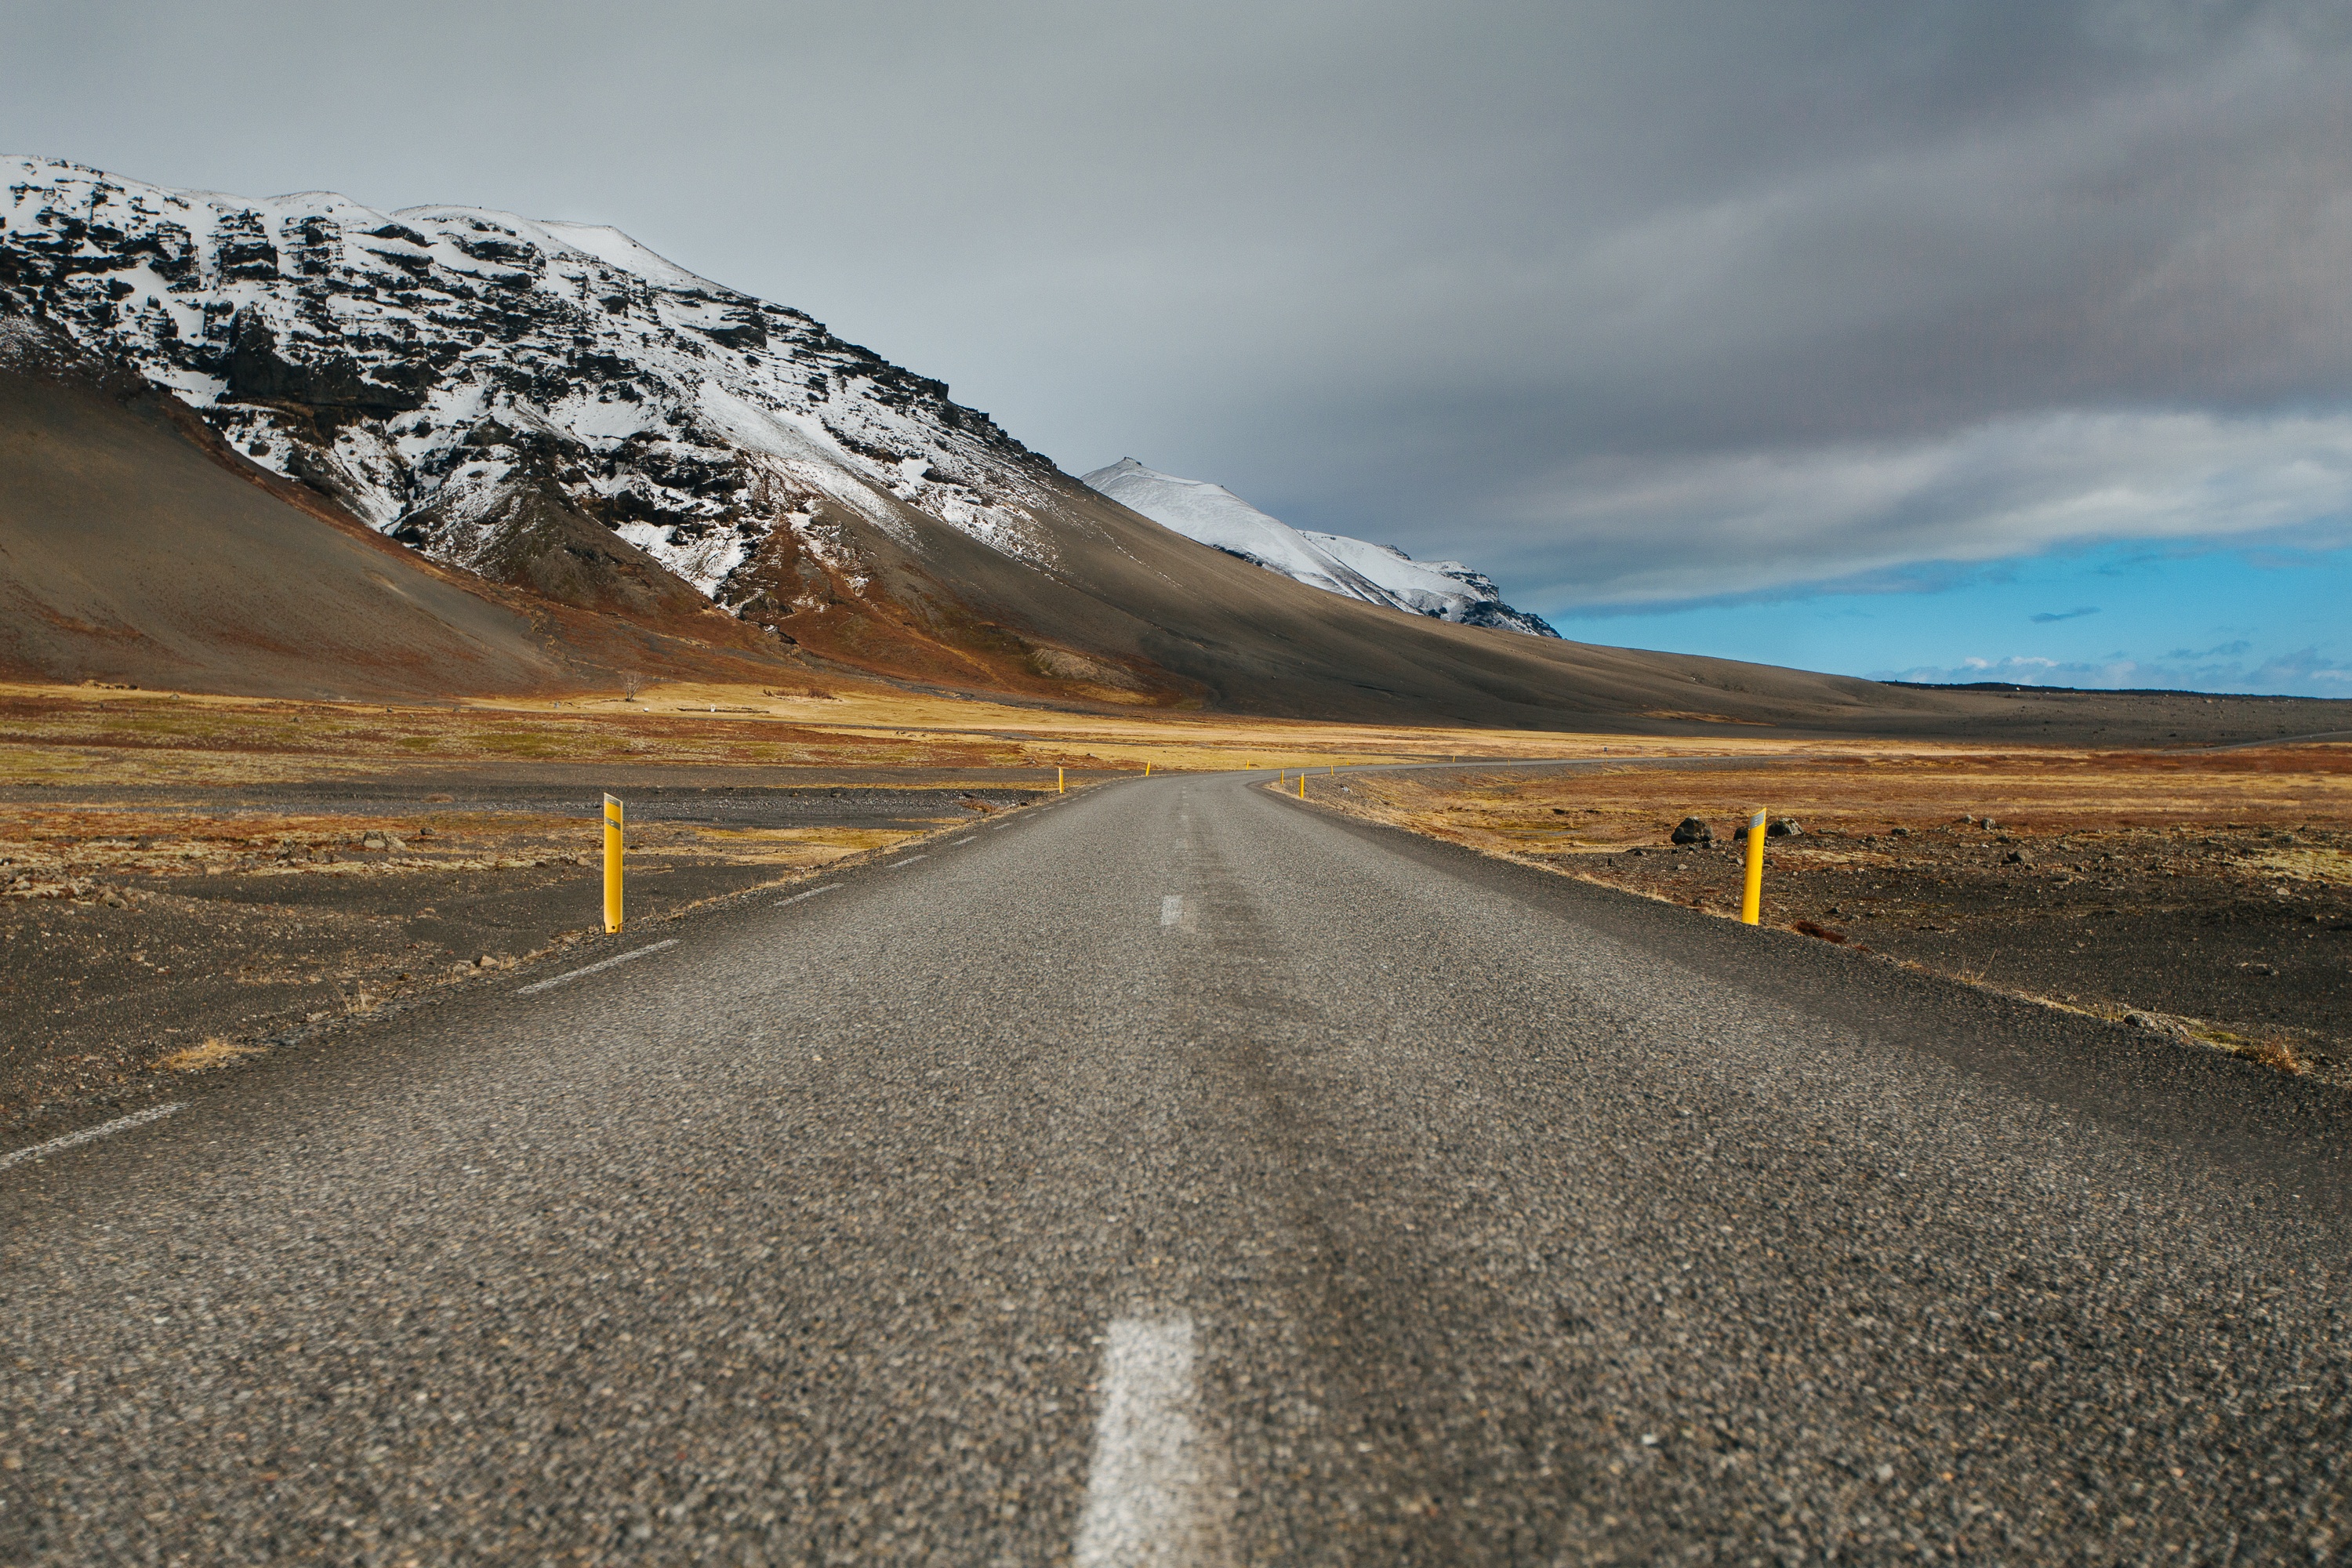
landscape, horizon, mountain, snow, cloud, road, morning, hill, highway, mountain range, asphalt, ridge, road trip, infrastructure, plateau, rural area, mountain pass, atmospheric phenomenon, mountainous landforms